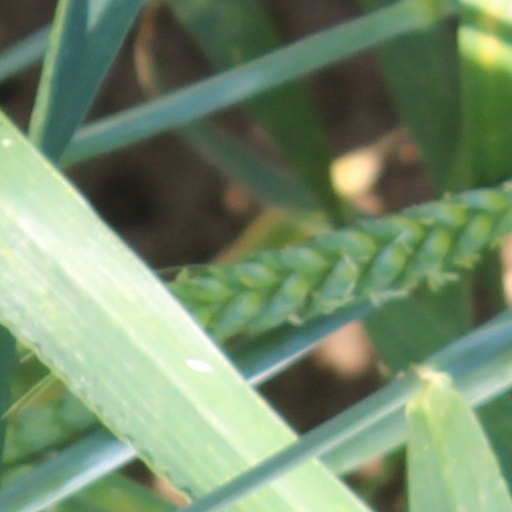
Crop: wheat